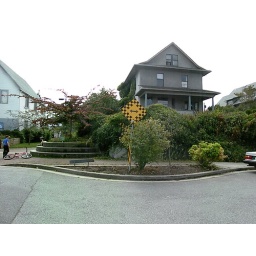
My garden space is in the front where the yellow sign is.